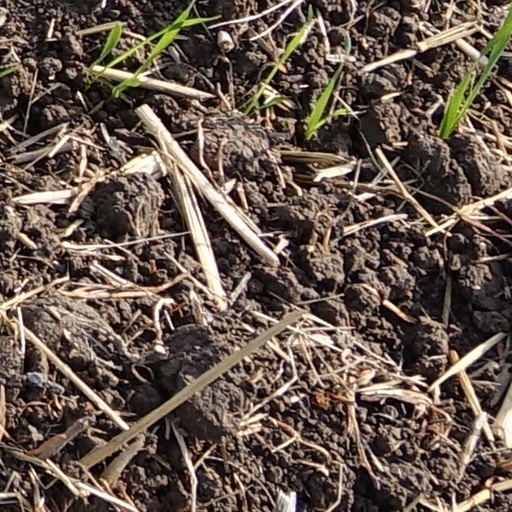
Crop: wheat